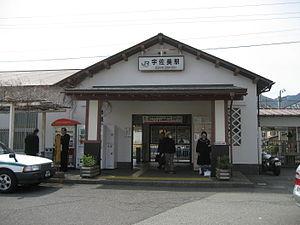
Jr-est gare Usami 日本語: JR東日本 宇佐美駅 中文（简体）‎: JR东日本 宇佐美站 中文（繁體）‎: JR東日本 宇佐美站 한국어: JR동일본 우사미역